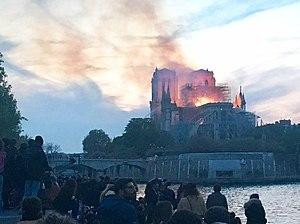
Incendie Notre Dame 21h00
L’incendie de Notre-Dame de Paris est un incendie majeur survenu à la cathédrale Notre-Dame de Paris, les 15 et 16 avril 2019, pendant près de 15 heures.